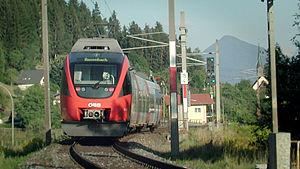
La S-Bahn de Carinthie est un réseau express régional desservant le land autrichien de Carinthie, de même que l'exclave du Tyrol oriental, et, lors des fins de semaine d'été, la Slovénie et l'Italie. Le réseau est exploité par les Chemins de fer fédéraux autrichiens. En service depuis 2010, il est organisé autour des villes de Villach et Klagenfurt am Wörthersee.